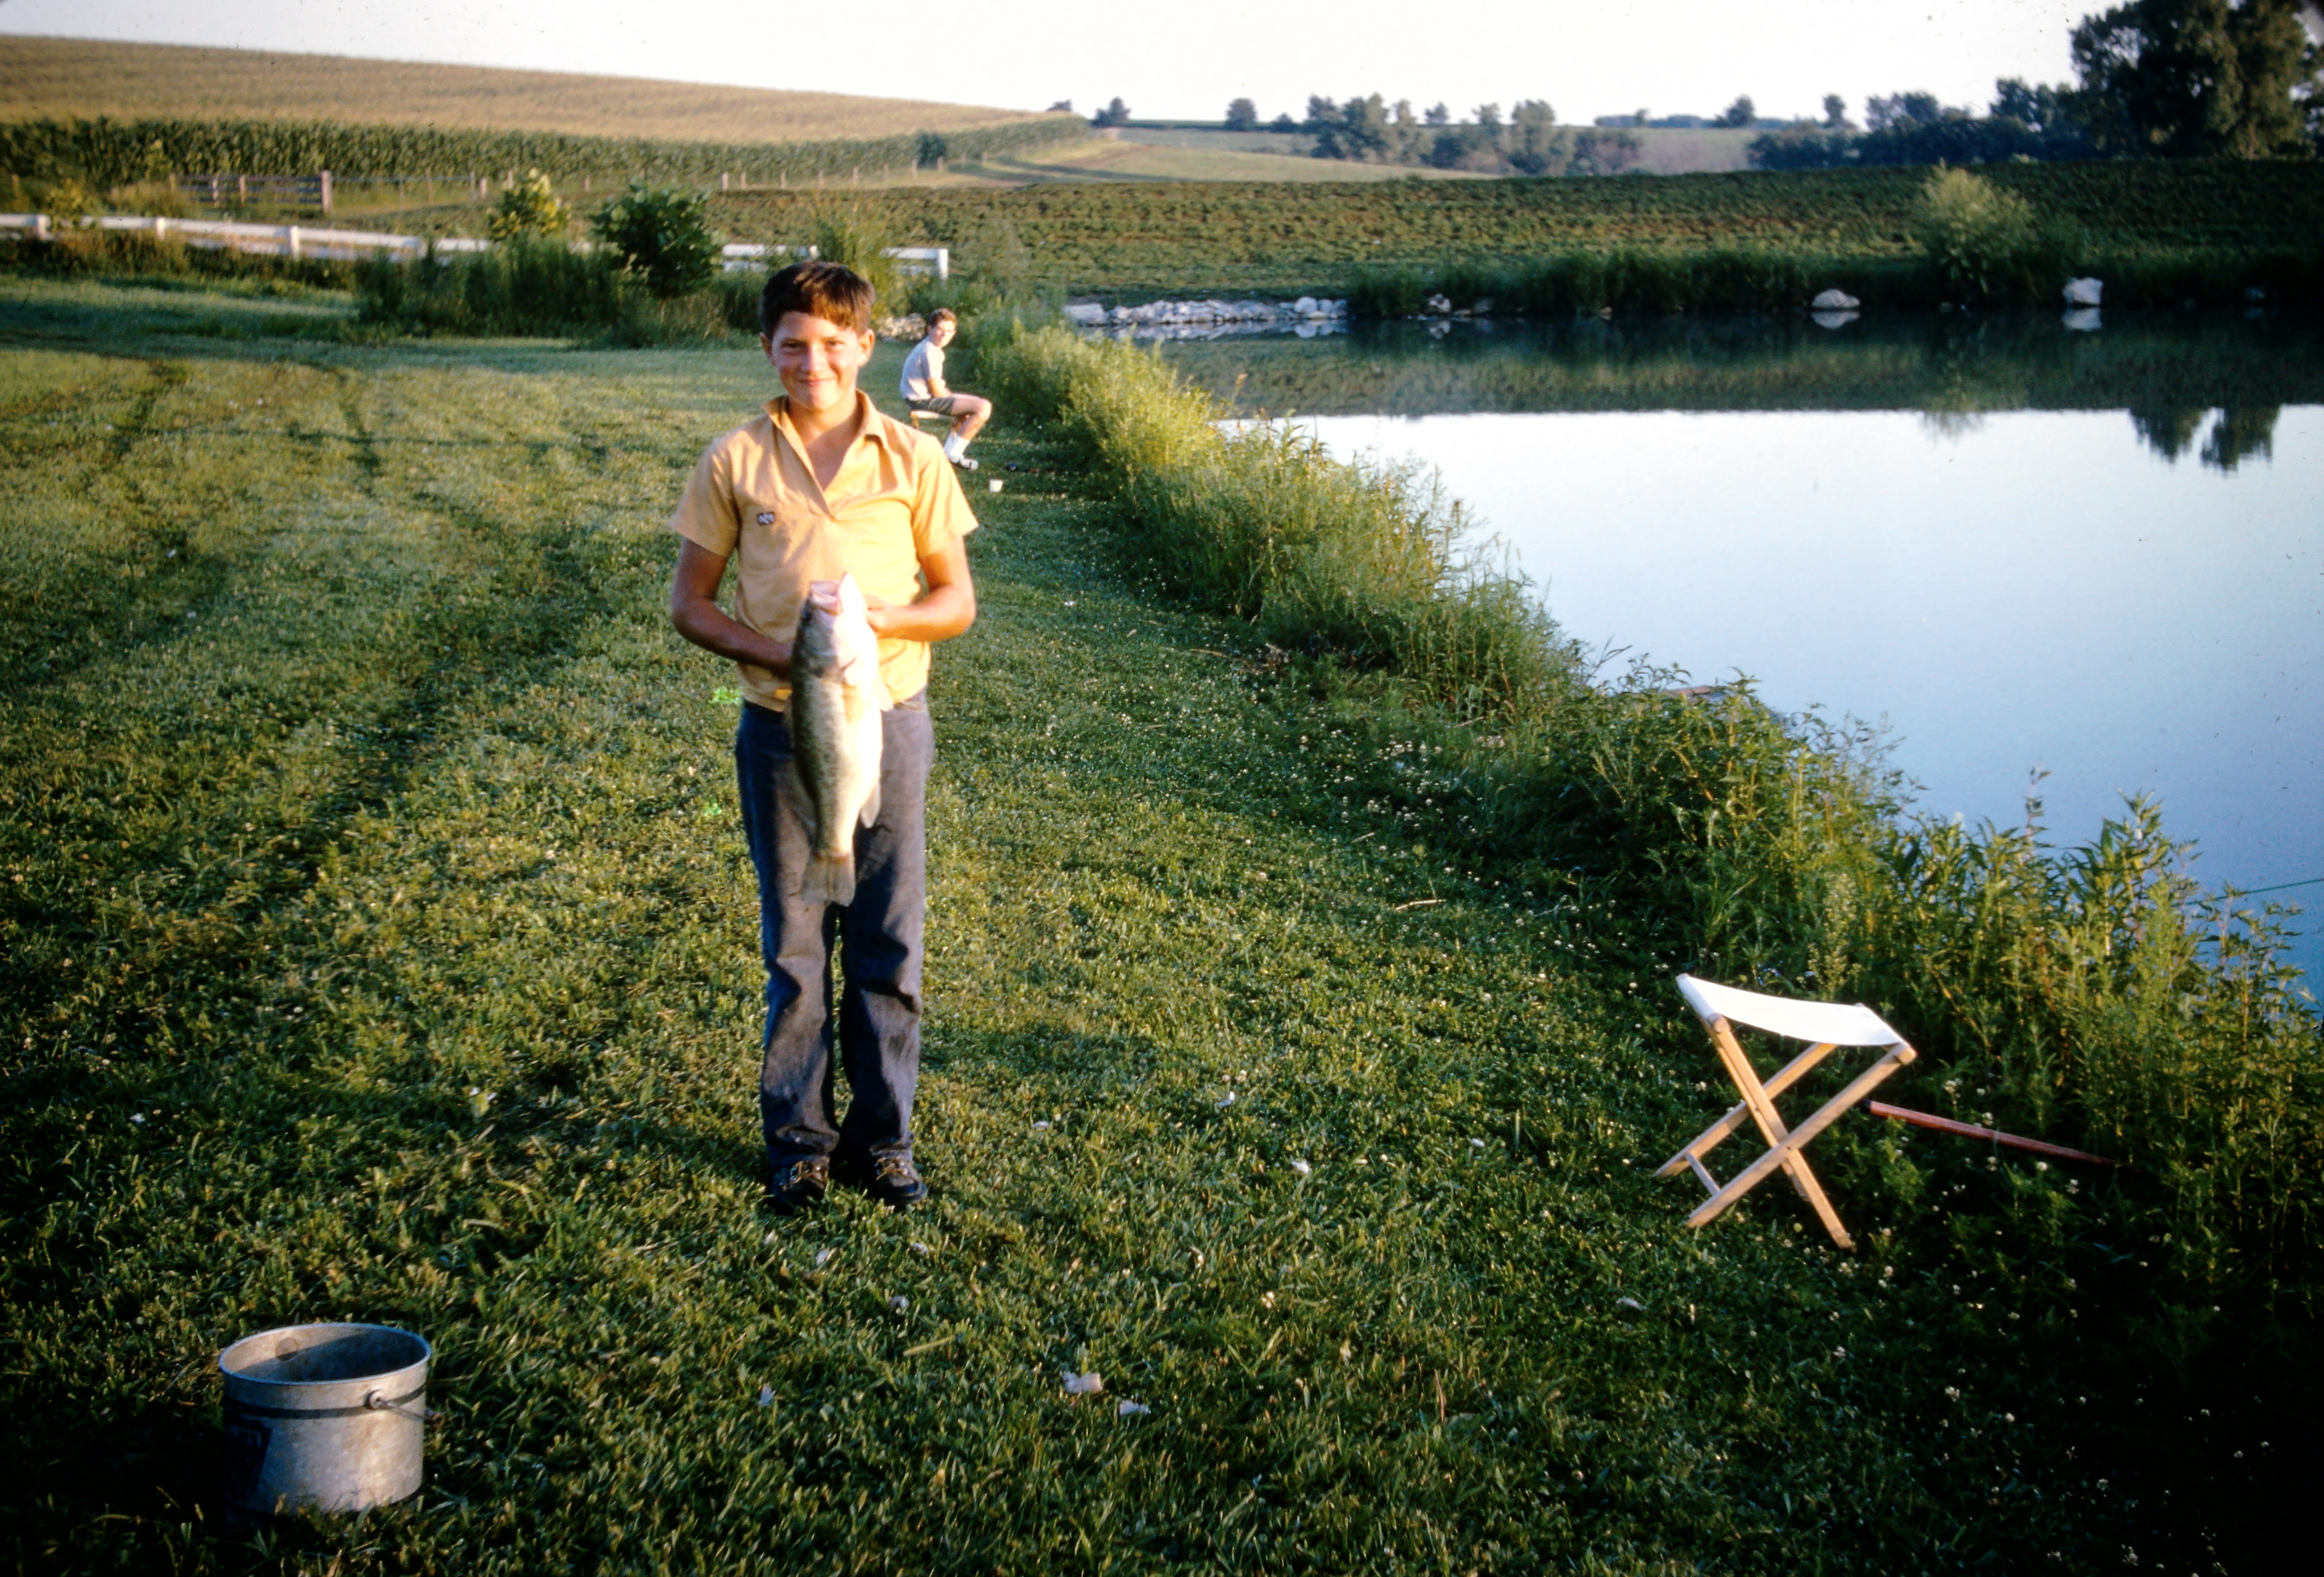
boy, pond, fishing, water, plant, People in nature, sky, sunlight, tree, happy, lake, grass, natural landscape, grassland, summer, sunglasses, leisure, landscape, grass family, recreation, horizon, meadow, lawn, fun, reservoir, spring, shrub, soil, pasture, garden, evening, loch, reflection, tourism, sitting, vacation